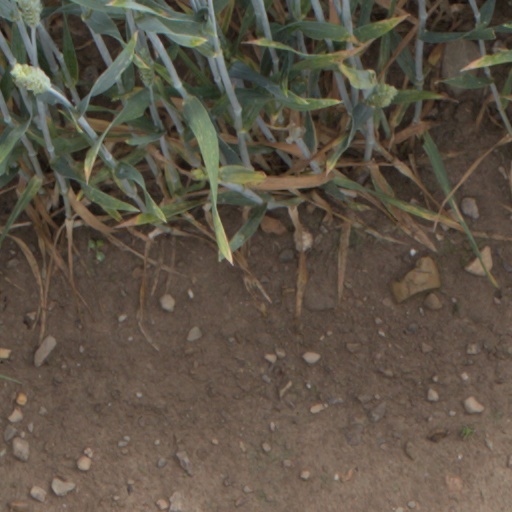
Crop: wheat